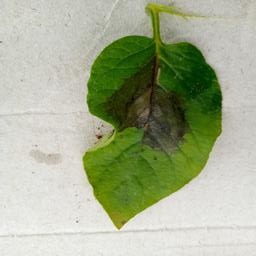
Etiqueta: Late Blight